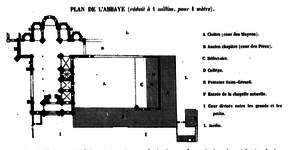
Plan de l'abbay de la Sauve-Majeure
L'abbaye de la Sauve-Majeure est un ancien monastère de l'ordre de Saint-Benoît situé sur le territoire de la commune de La Sauve, dans le département de la Gironde en Aquitaine.